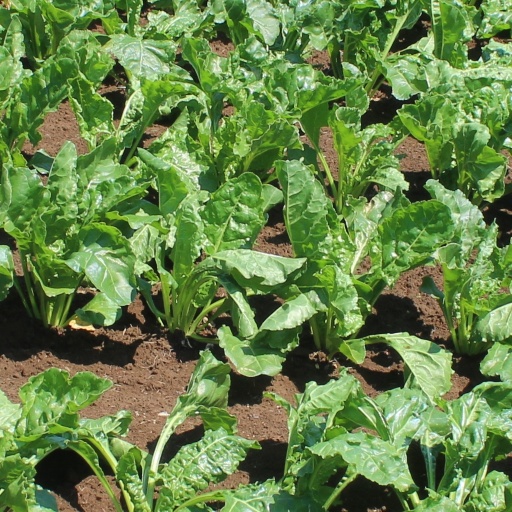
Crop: sugar beet